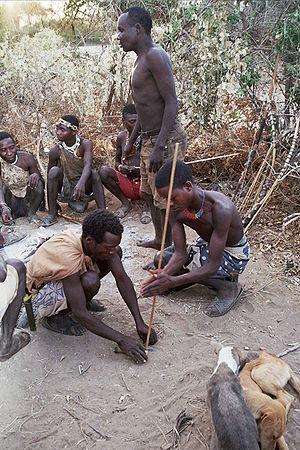
Les Hadza sont une population de chasseurs-cueilleurs d'Afrique de l'Est vivant en Tanzanie centrale, autour du lac Eyasi, dans la Rift Valley, près du plateau du Serengeti.